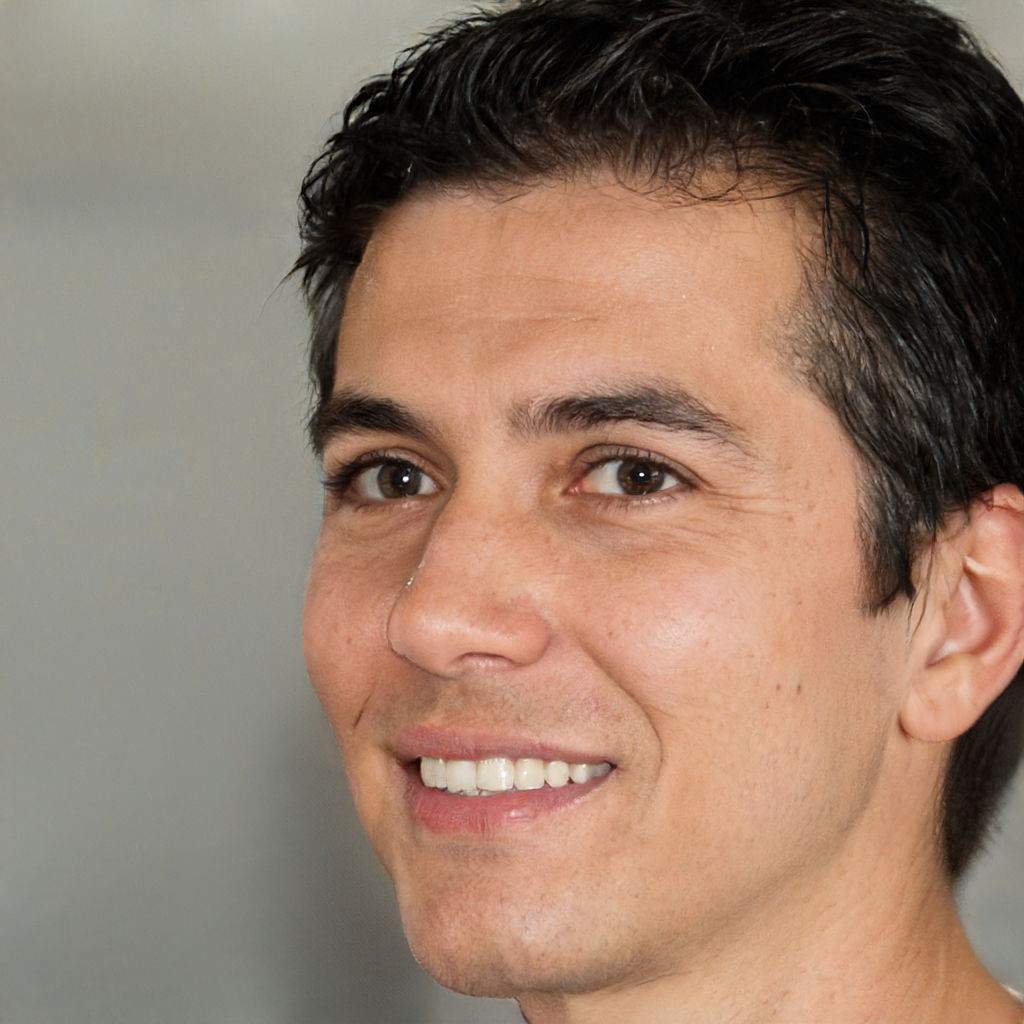
Gender: Male